Operation Moonwatch

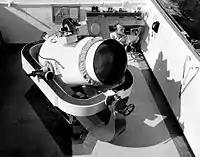
The Baker-Nunn satellite tracking camera.

Whipple envisioned a global network of specially designed instruments that could track and photograph satellites. This network, aided by a corps of volunteer satellite spotters and a computer at the MIT Computation Center, would establish ephemerides – predictions of where a satellite will be at particular times. The instruments at these stations were eventually designed by Dr. James G. Baker and Joseph Nunn and hence known as Baker-Nunn cameras. Based on a series of super-Schmidt wide-angle telescopes and strategically placed around the globe at 12 locations, the innovative cameras could track rapidly moving targets while simultaneously viewing large swaths of the sky.